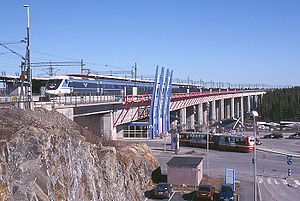
Västra stambanan
Södertälje syd station
Västra stambanan er en jernbane mellem Sveriges to største byer, Stockholm og Göteborg.